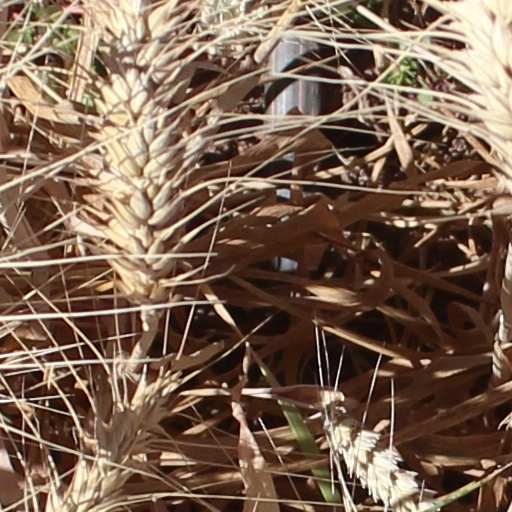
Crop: wheat